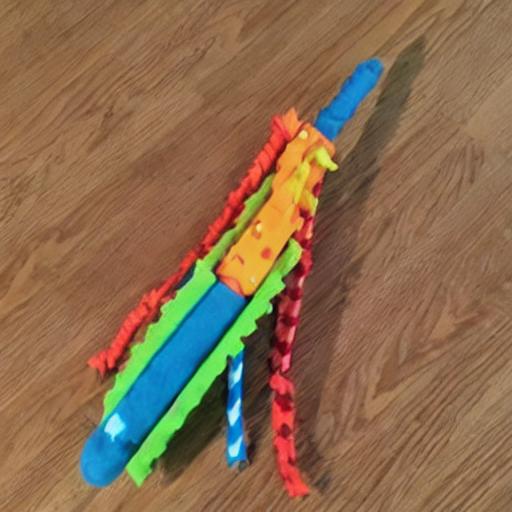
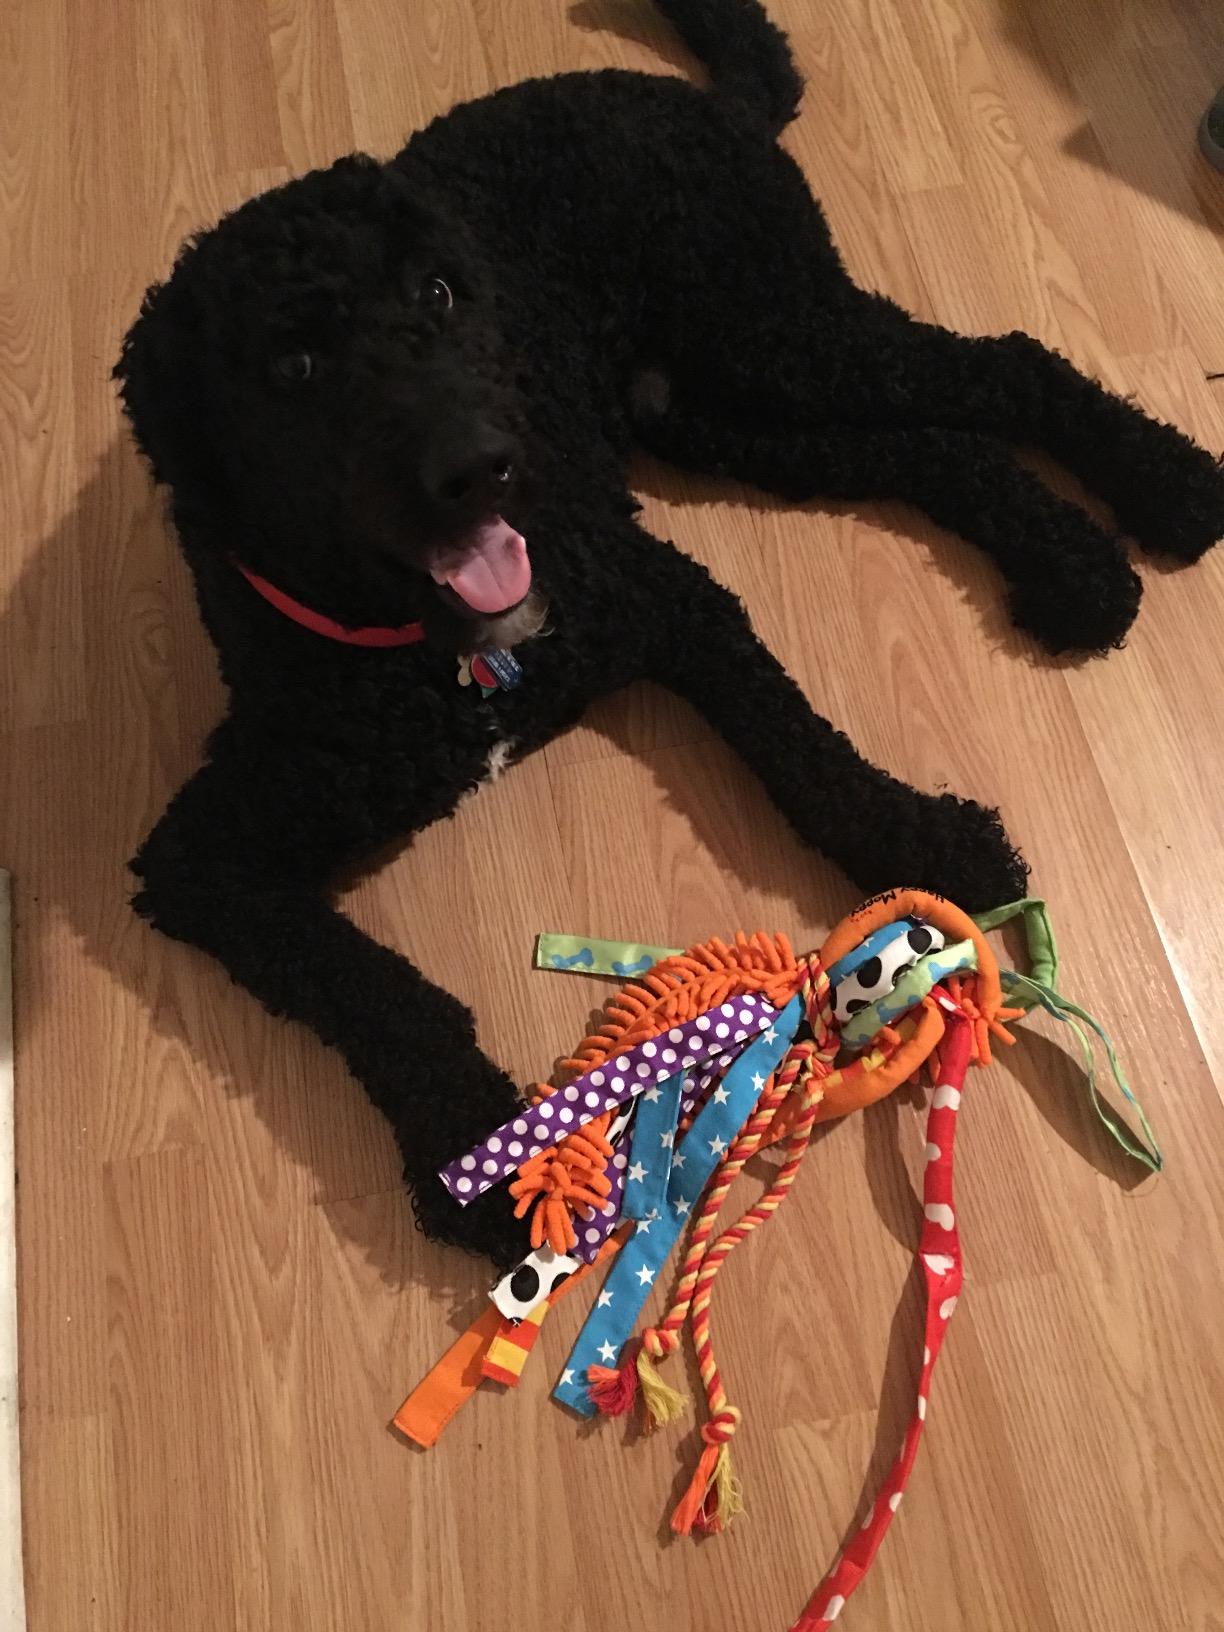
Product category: items_toy
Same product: no